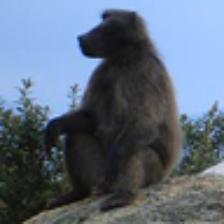
Label: NonHuman